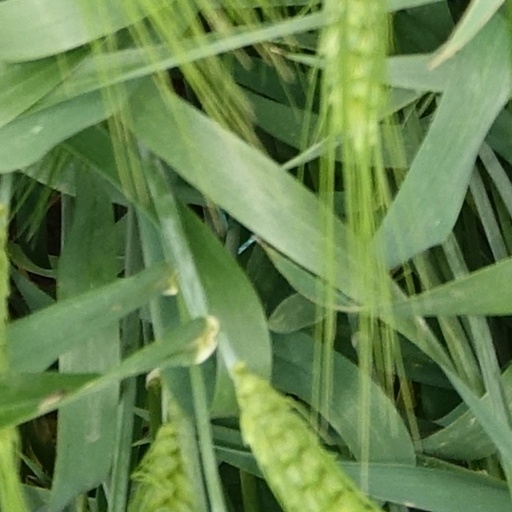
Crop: wheat